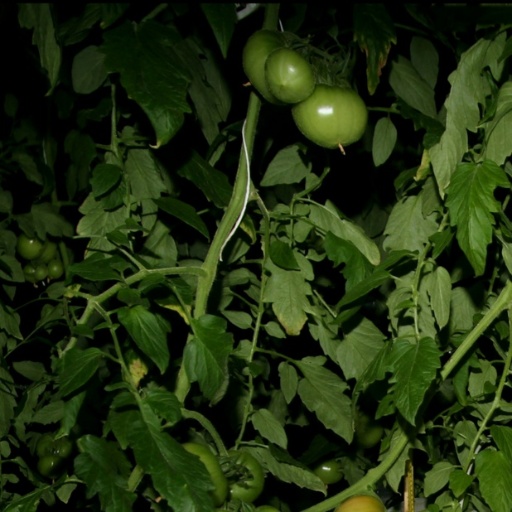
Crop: tomato